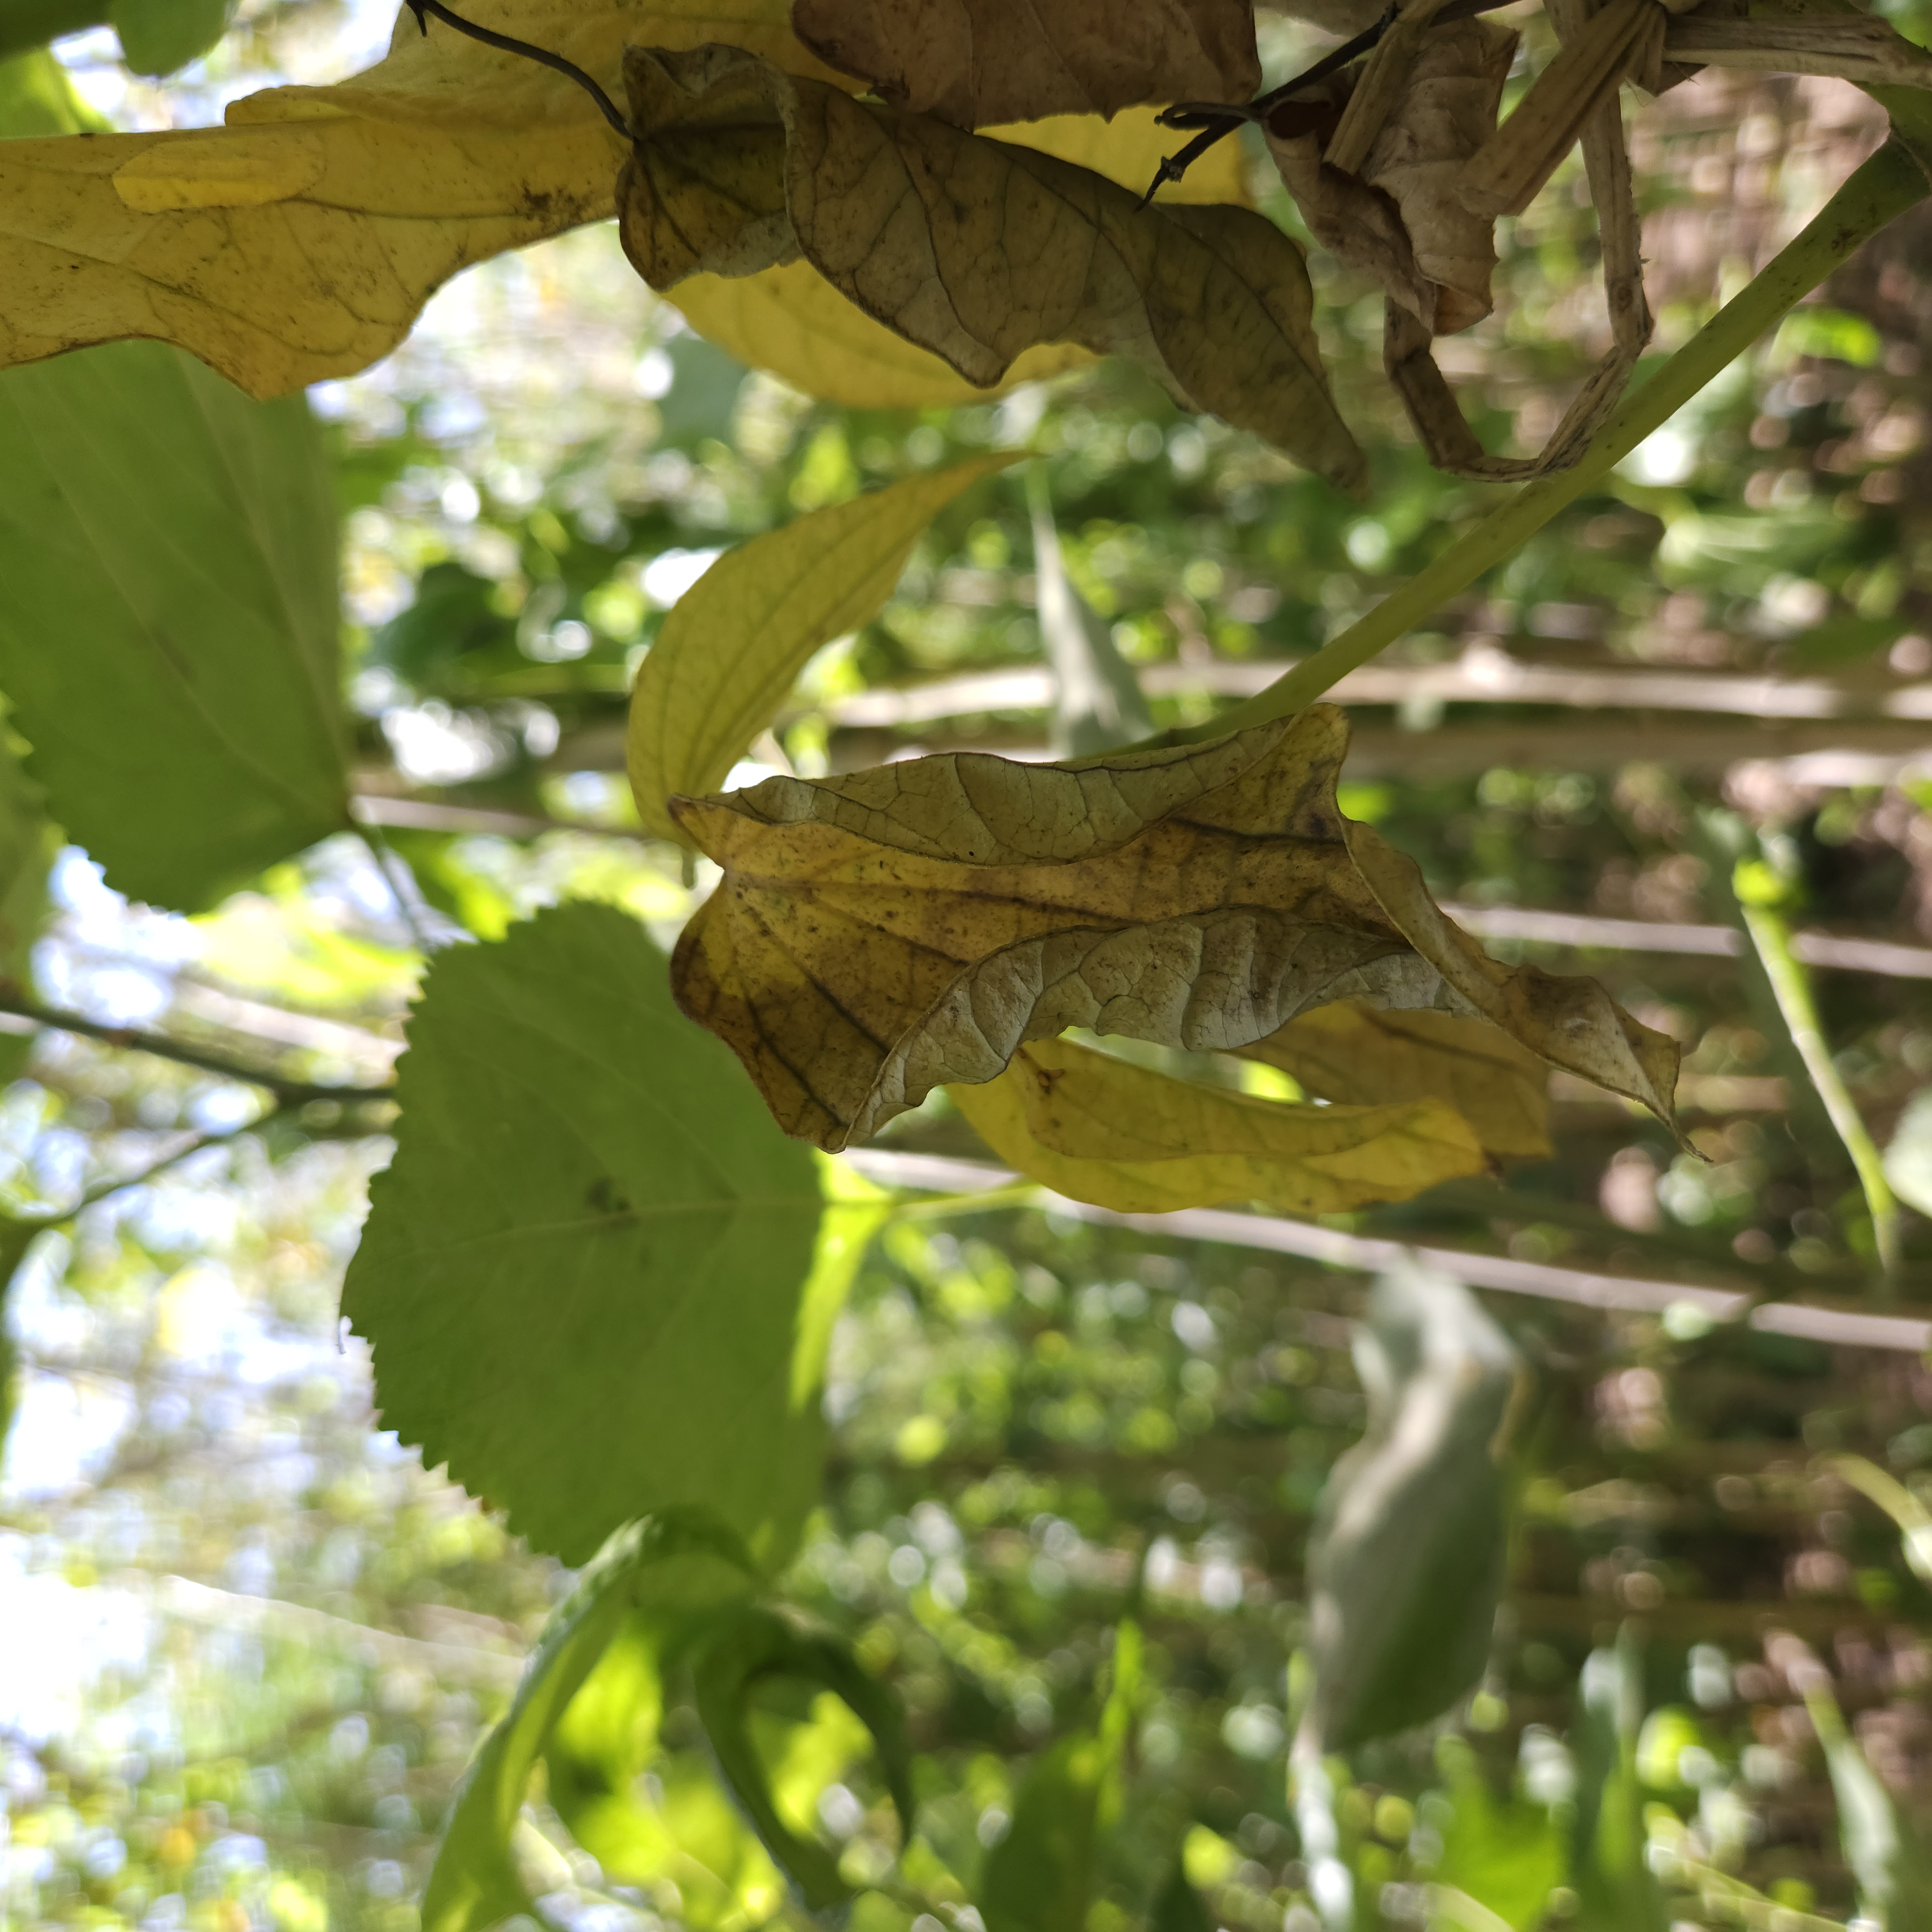
Label: Dried